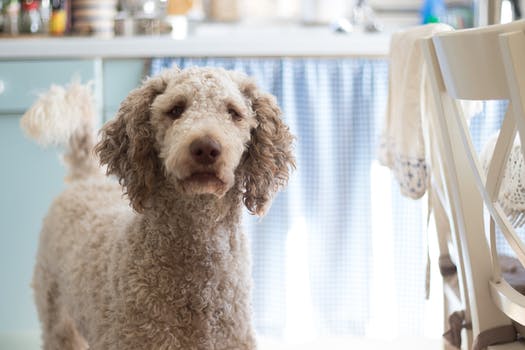
Label: No Watermark